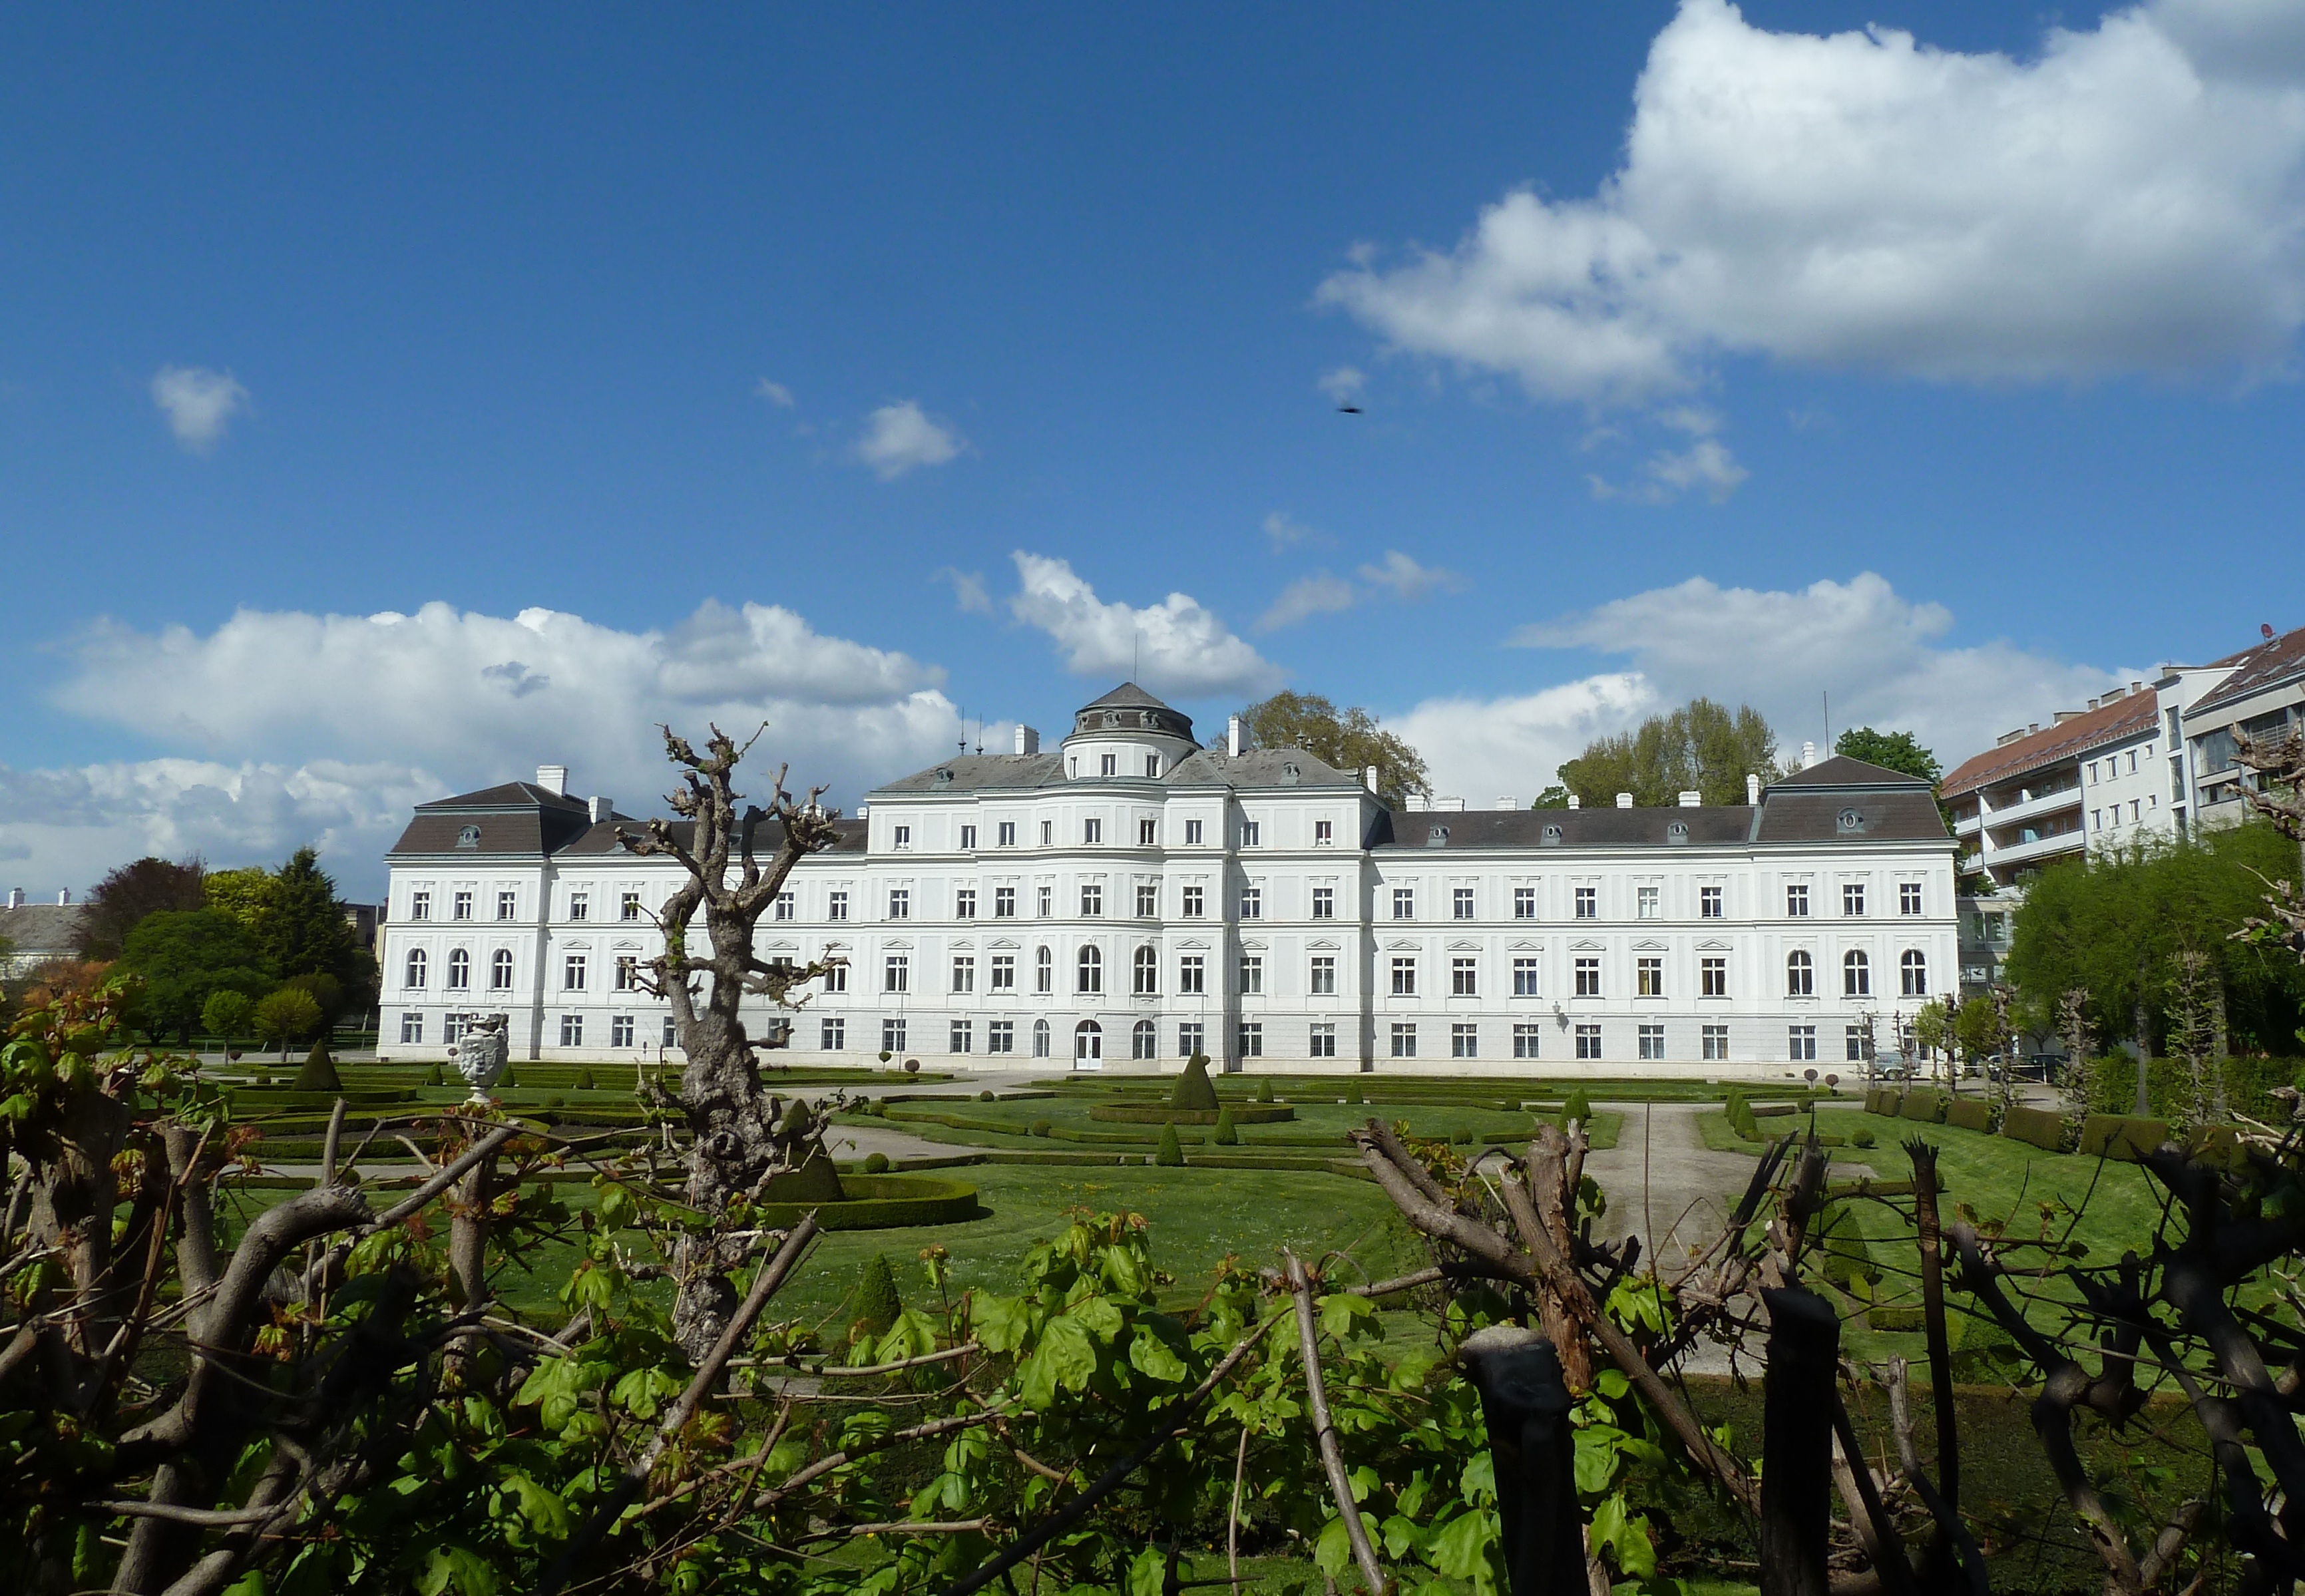
building, chateau, palace, castle, landmark, fortification, ruins, vienna, monastery, estate, rural area, augarten palais